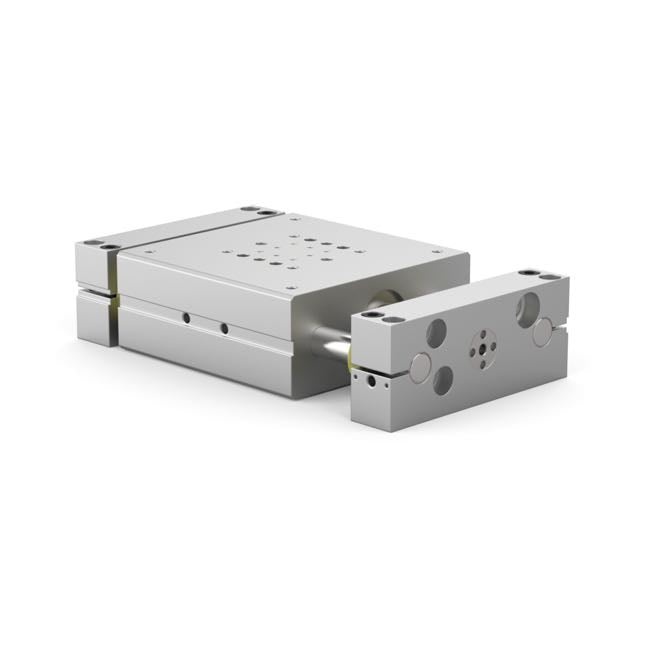
DLB-25-B-C-1-V-S Internally powered base slide with repairable cylinder
Internally powered base slide with repairable cylinder
Brand: Robohand
Category: Hardware > Hardware Accessories > Brackets & Reinforcement Braces